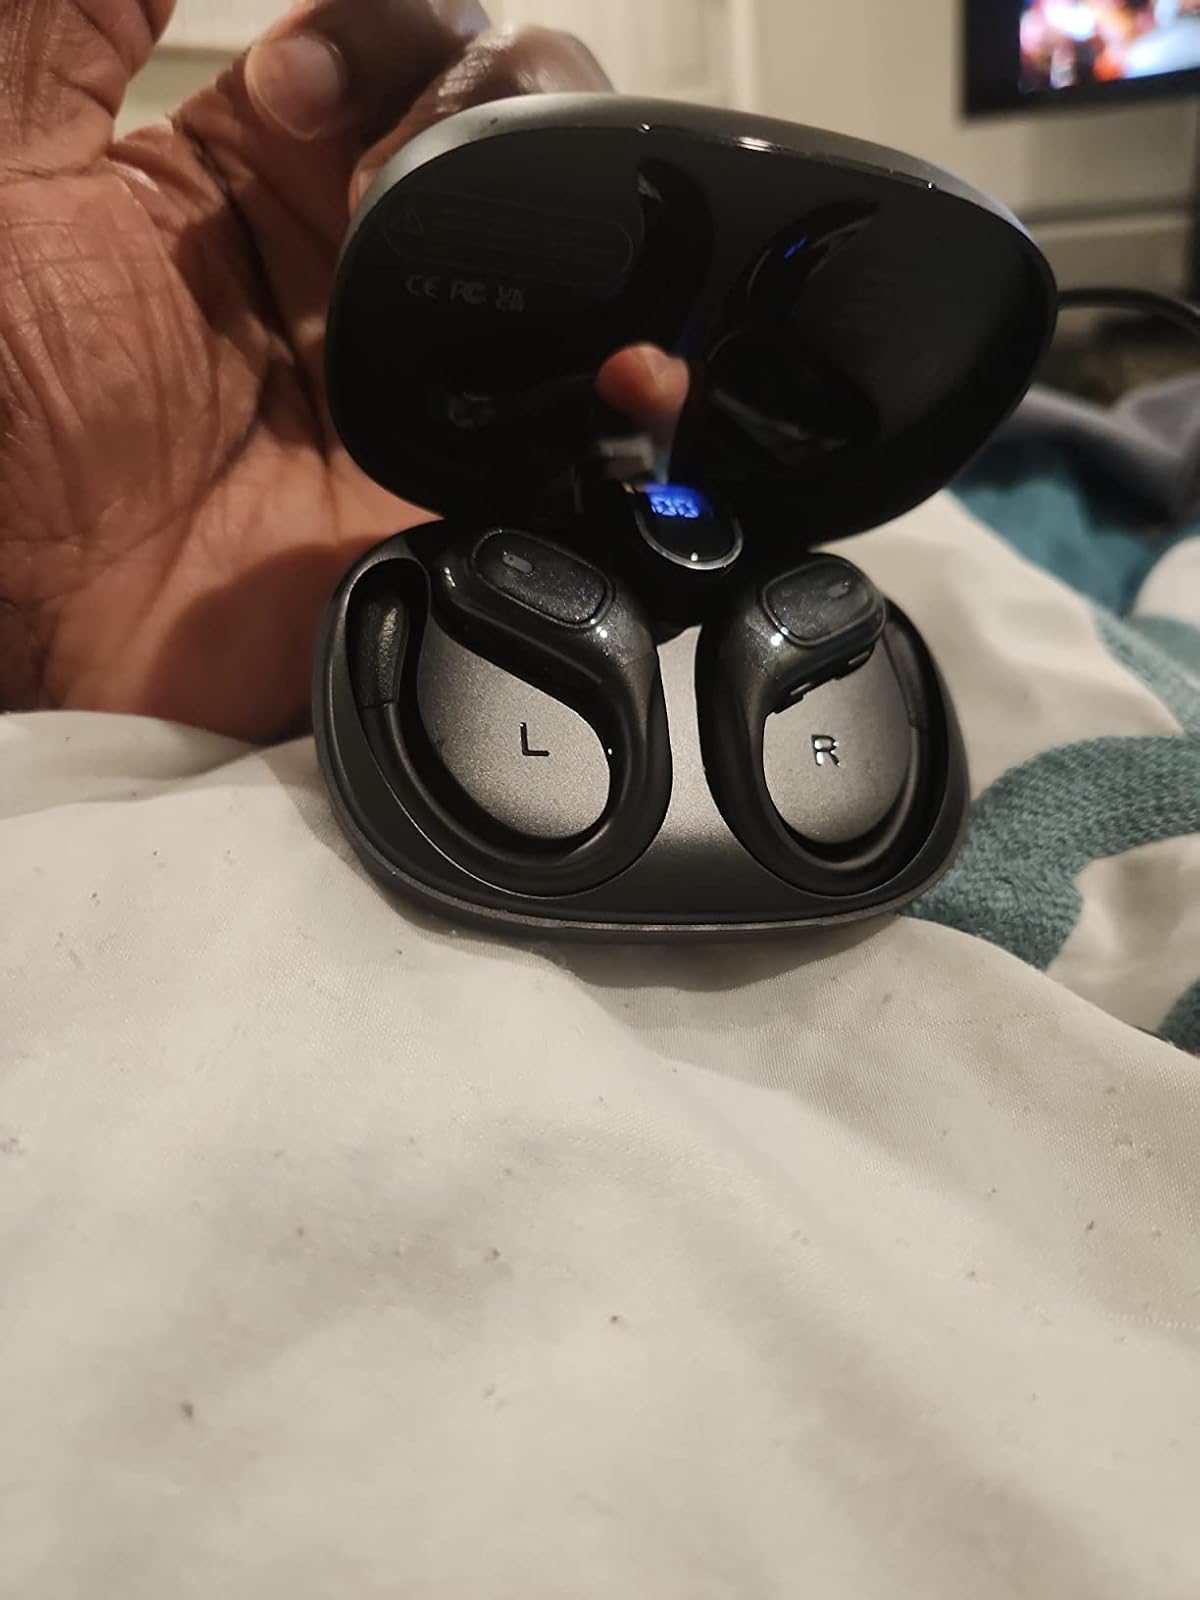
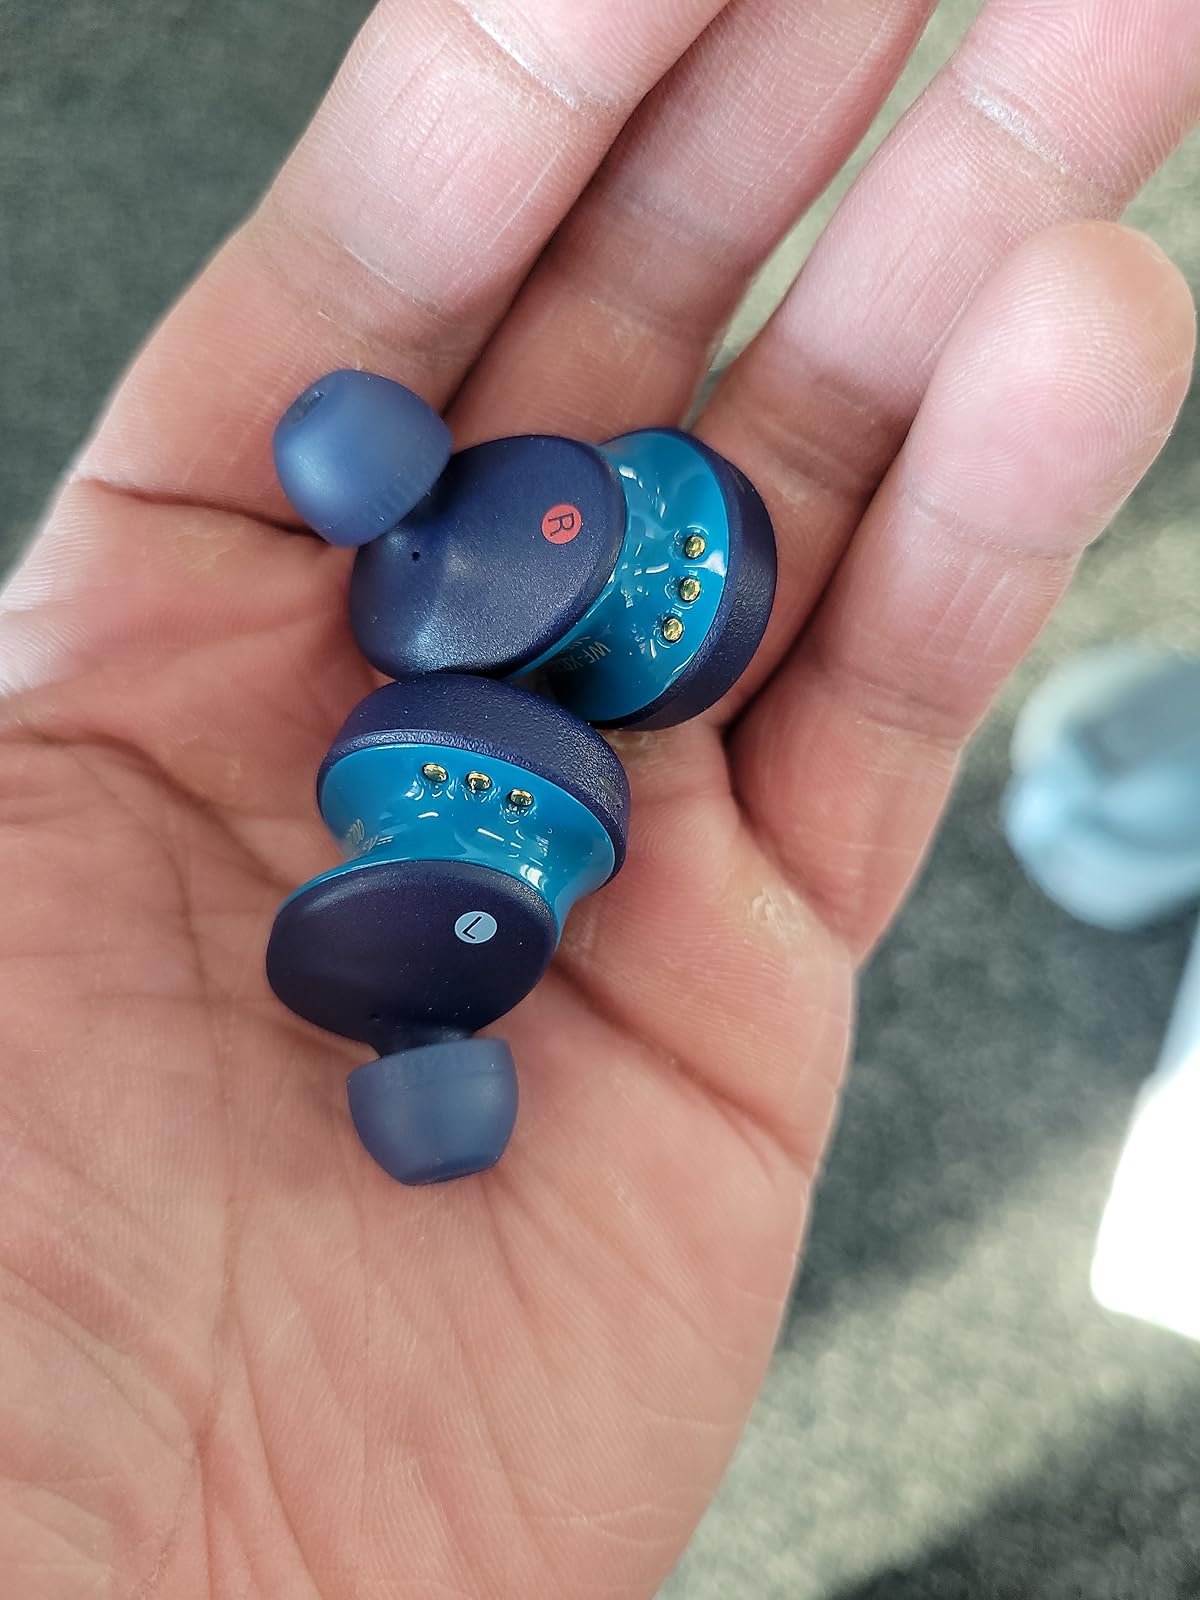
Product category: earbuds
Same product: no